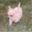
Label: dog